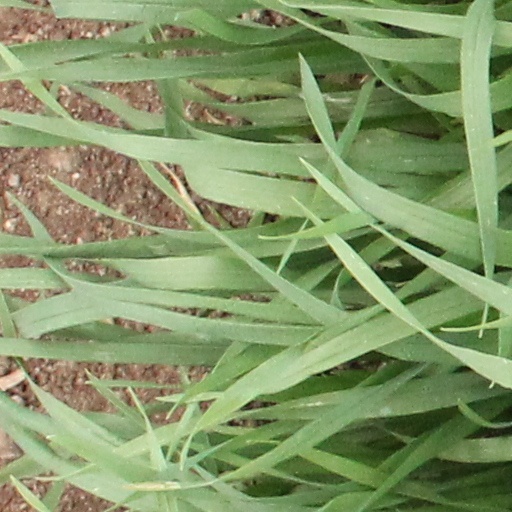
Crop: wheat